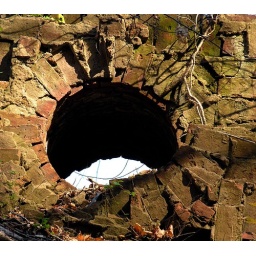
watchung, nj - former quarry stone crusher by water